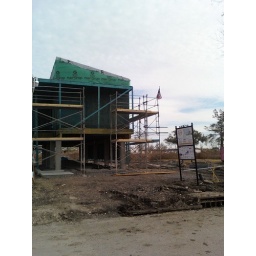
This is Brad PItt's charity for building green houses in the lower 9th Ward.